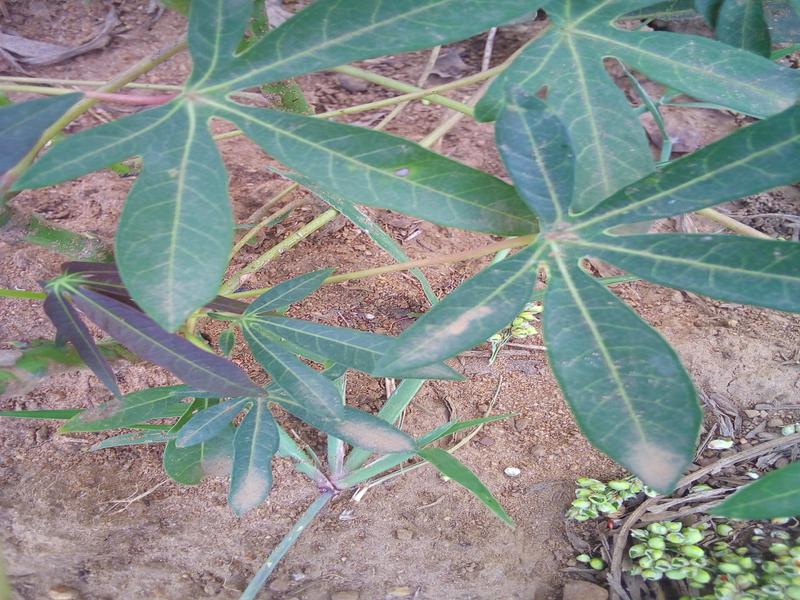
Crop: cassava
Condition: brown_streak_disease